Corinda railway station

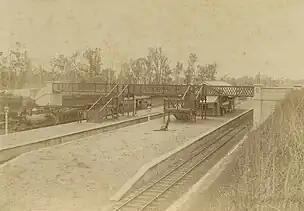

Corinda is served by Citytrain network services operating from Nambour, Caboolture, Kippa-Ring and Bowen Hills to Springfield Central, Ipswich and Rosewood.